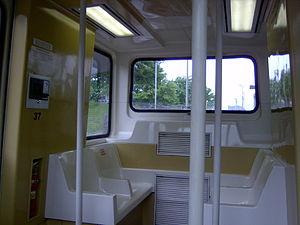
Le Personal Rapid Transit de Morgantown est un taxi robot installé dans la ville de Morgantown, aux États-Unis. Ce système de transport entièrement automatique fut unique en son genre jusqu'à l'entrée en service du PRT ULTra en 2010.